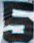
Number: 5